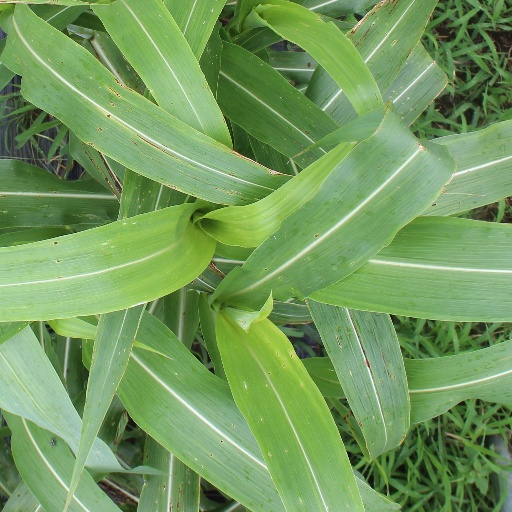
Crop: sorghum